Sky position (RA, Dec in degrees): 213.763, -0.3786
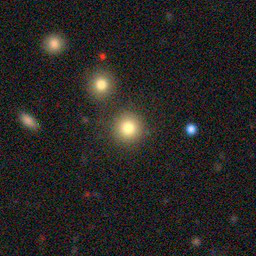
Galaxy morphology: Round Smooth Galaxies